List of rabbit breeds not recognized by the American Rabbit Breeders Association or the British Rabbit Council

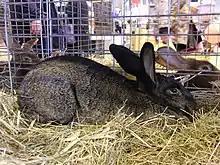
Bourbonnais Grey

The Bourbonnais Grey is a rare breed rabbit originally from France. It is a medium breed reaching around . It only comes in a slate blue color.